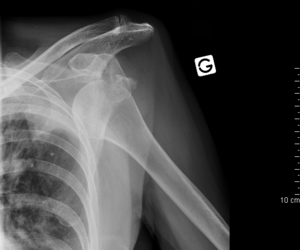
Luxation de l'épaule (radiographie) Shoulder dislocation (X ray) Nota Présence d'un petit arrachement osseux huméral
La luxation est définie par une perte totale de contact des surfaces articulaires d'une articulation, se produisant lors d'un traumatisme. C'est une des urgences en chirurgie orthopédique, dans le sens où l'intervention doit intervenir rapidement, d'une part pour le risque de compression d'éléments nobles, d'autre part pour l'avenir de l'articulation. Elle peut être favorisée par une trop grande élasticité des ligaments, appelée hyperlaxité. Dans le langage courant, la luxation est appelée déboîtement. Lorsque la perte de contact n'est pas totale, on parle de sub-luxation : elle est souvent le fait d'instabilités articulaires chroniques. En Chiropraxie, on évoque des luxations notamment au niveau vertébral, mais c'est une expression pour décrire une douleur localisée sans qu'il y ait perte complète du contact articulaire.
La luxation de l'épaule est la perte totale de contact entre les surfaces articulaires de l'articulation de l'épaule, se produisant au cours d'un traumatisme. On la dénomme luxation scapulo-humérale ou gléno-humérale car elle concerne l'articulation gléno-humérale, entre la tête de l'humérus et la glène de l'omoplate.